Adlocutio

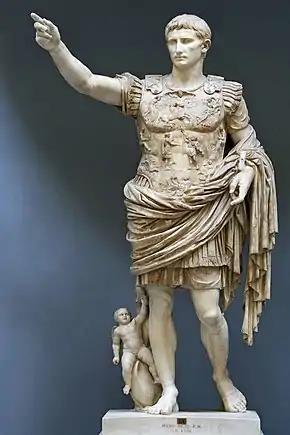
The Augustus of Prima Porta is an example of an "adlocutio" pose.

In ancient Rome the Latin word adlocutio means an address given by a general, usually the emperor, to his massed army and legions. The research of "adlocutio" focuses on the art of statuary and coinage aspects. It is often portrayed in sculpture, either simply as a single, life-size contrapposto figure of the general with his arm outstretched, or a relief scene of the general on a podium addressing the army. Such relief scenes also frequently appear on imperial coinage.